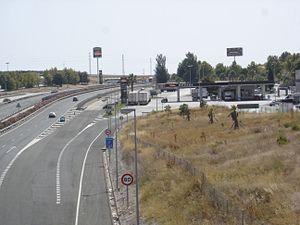
La A-92 est une voie rapide andalouse appartenant au réseau basique de structuration du catalogue routier de la Junta de Andalucía. Elle relie Séville à Almería, en Espagne. Elle contient plusieurs embranchements : A-92N qui relie Guadix à Lumbreras dans la région de Murcie, où elle se connecte avec l'A-7. Ce tronçon, sur la partie murcienne, est connu comme l'A-91; l'A92G qui relie Santa Fe à Grenade; et l'A-92M, qui relie l'échangeur de Salinas à Villanueva de Cauche.